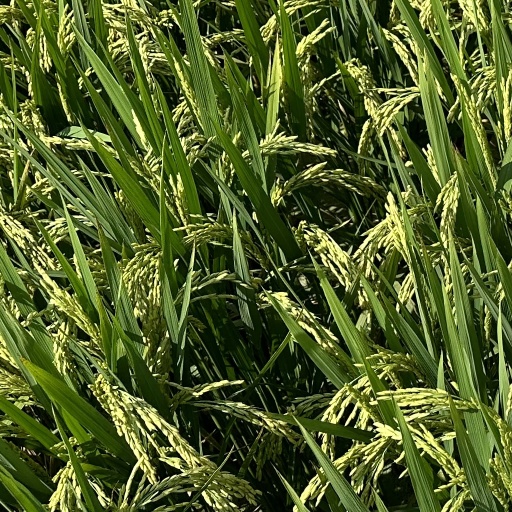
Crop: rice